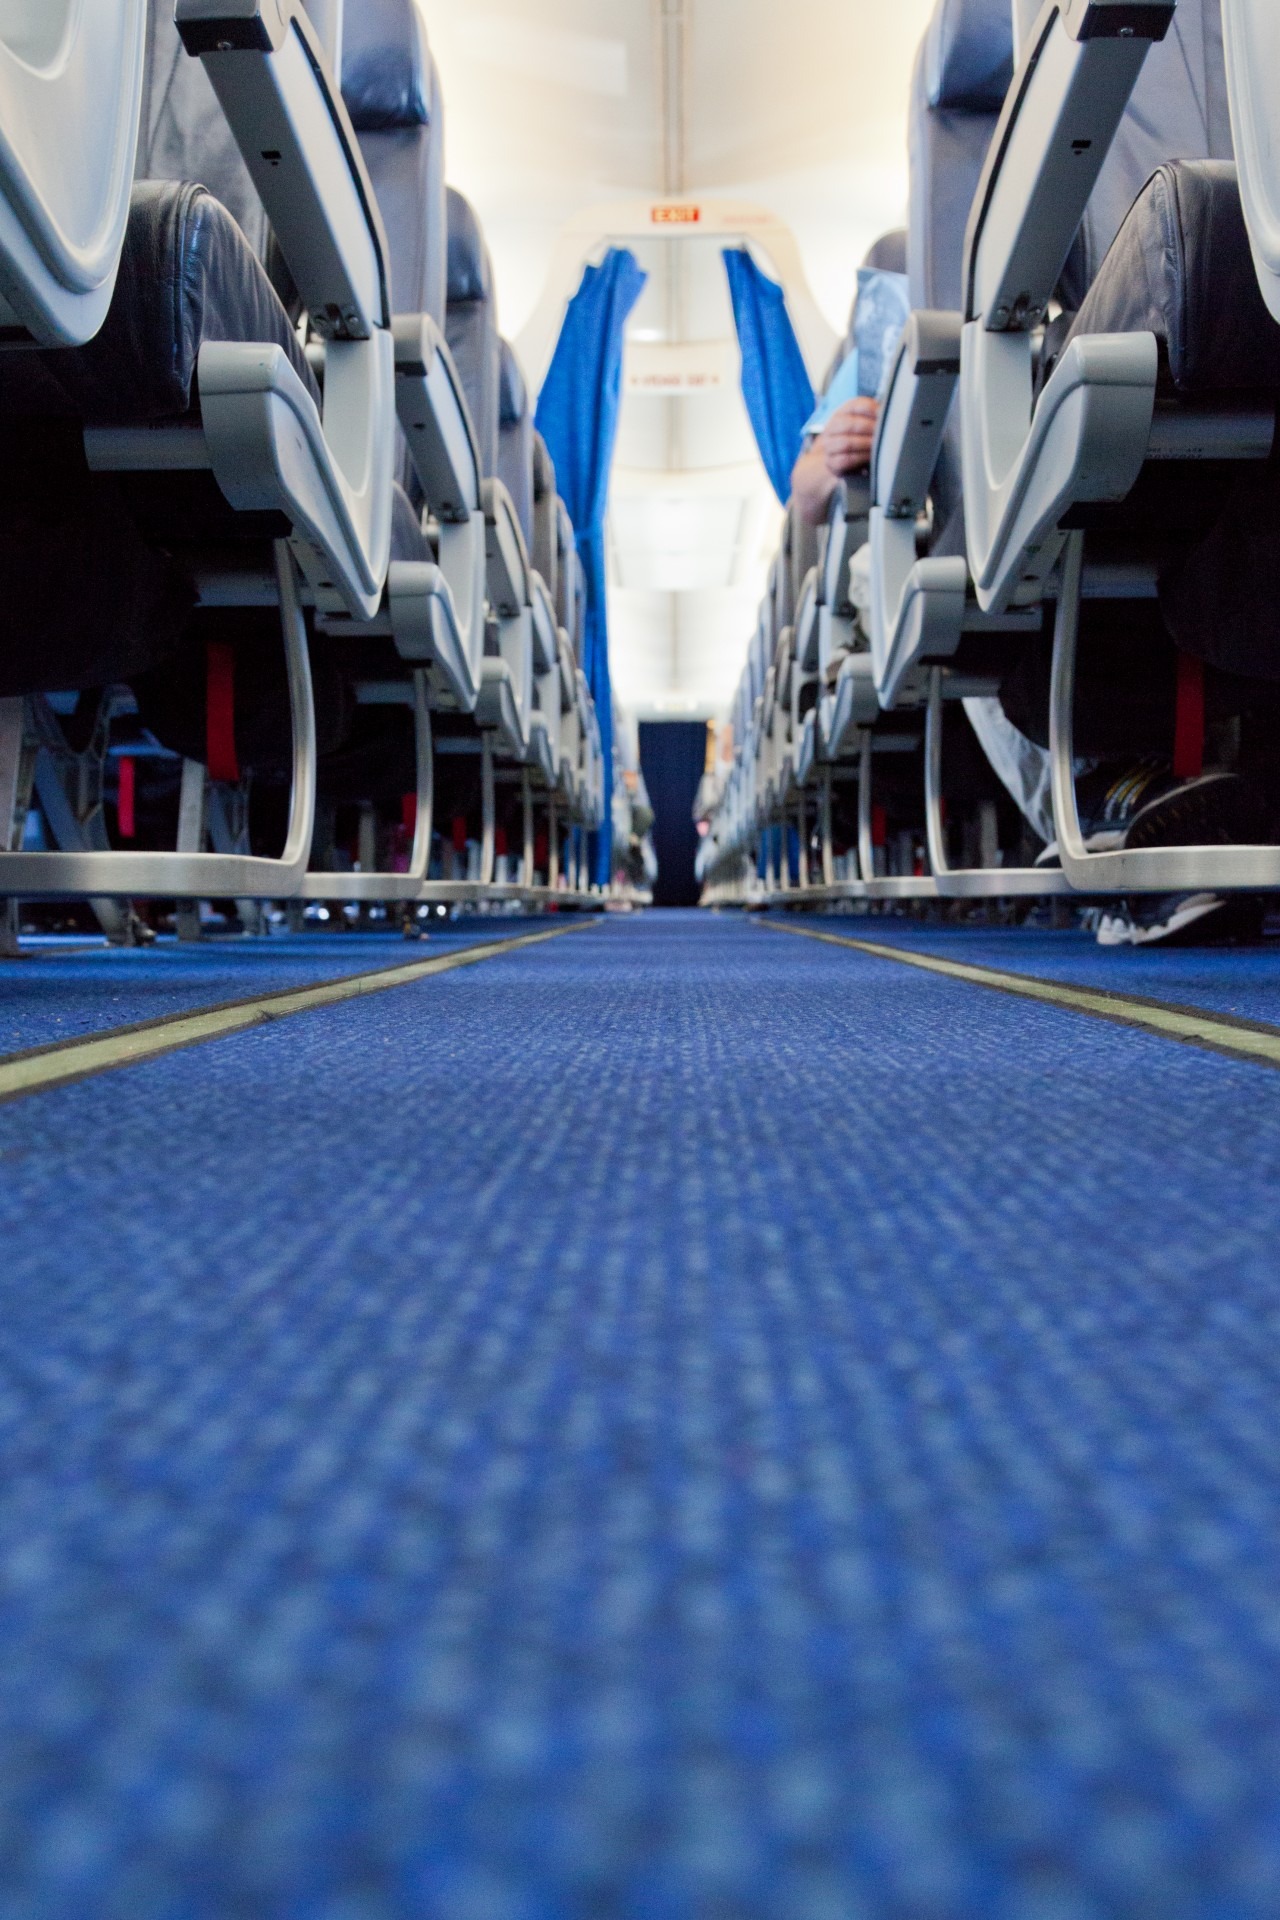
structure, row, air, seat, interior, fly, travel, airplane, plane, aircraft, jet, transportation, transport, airline, flight, blue, room, tourism, trip, stadium, gym, aisle, inside, aeroplane, sport venue